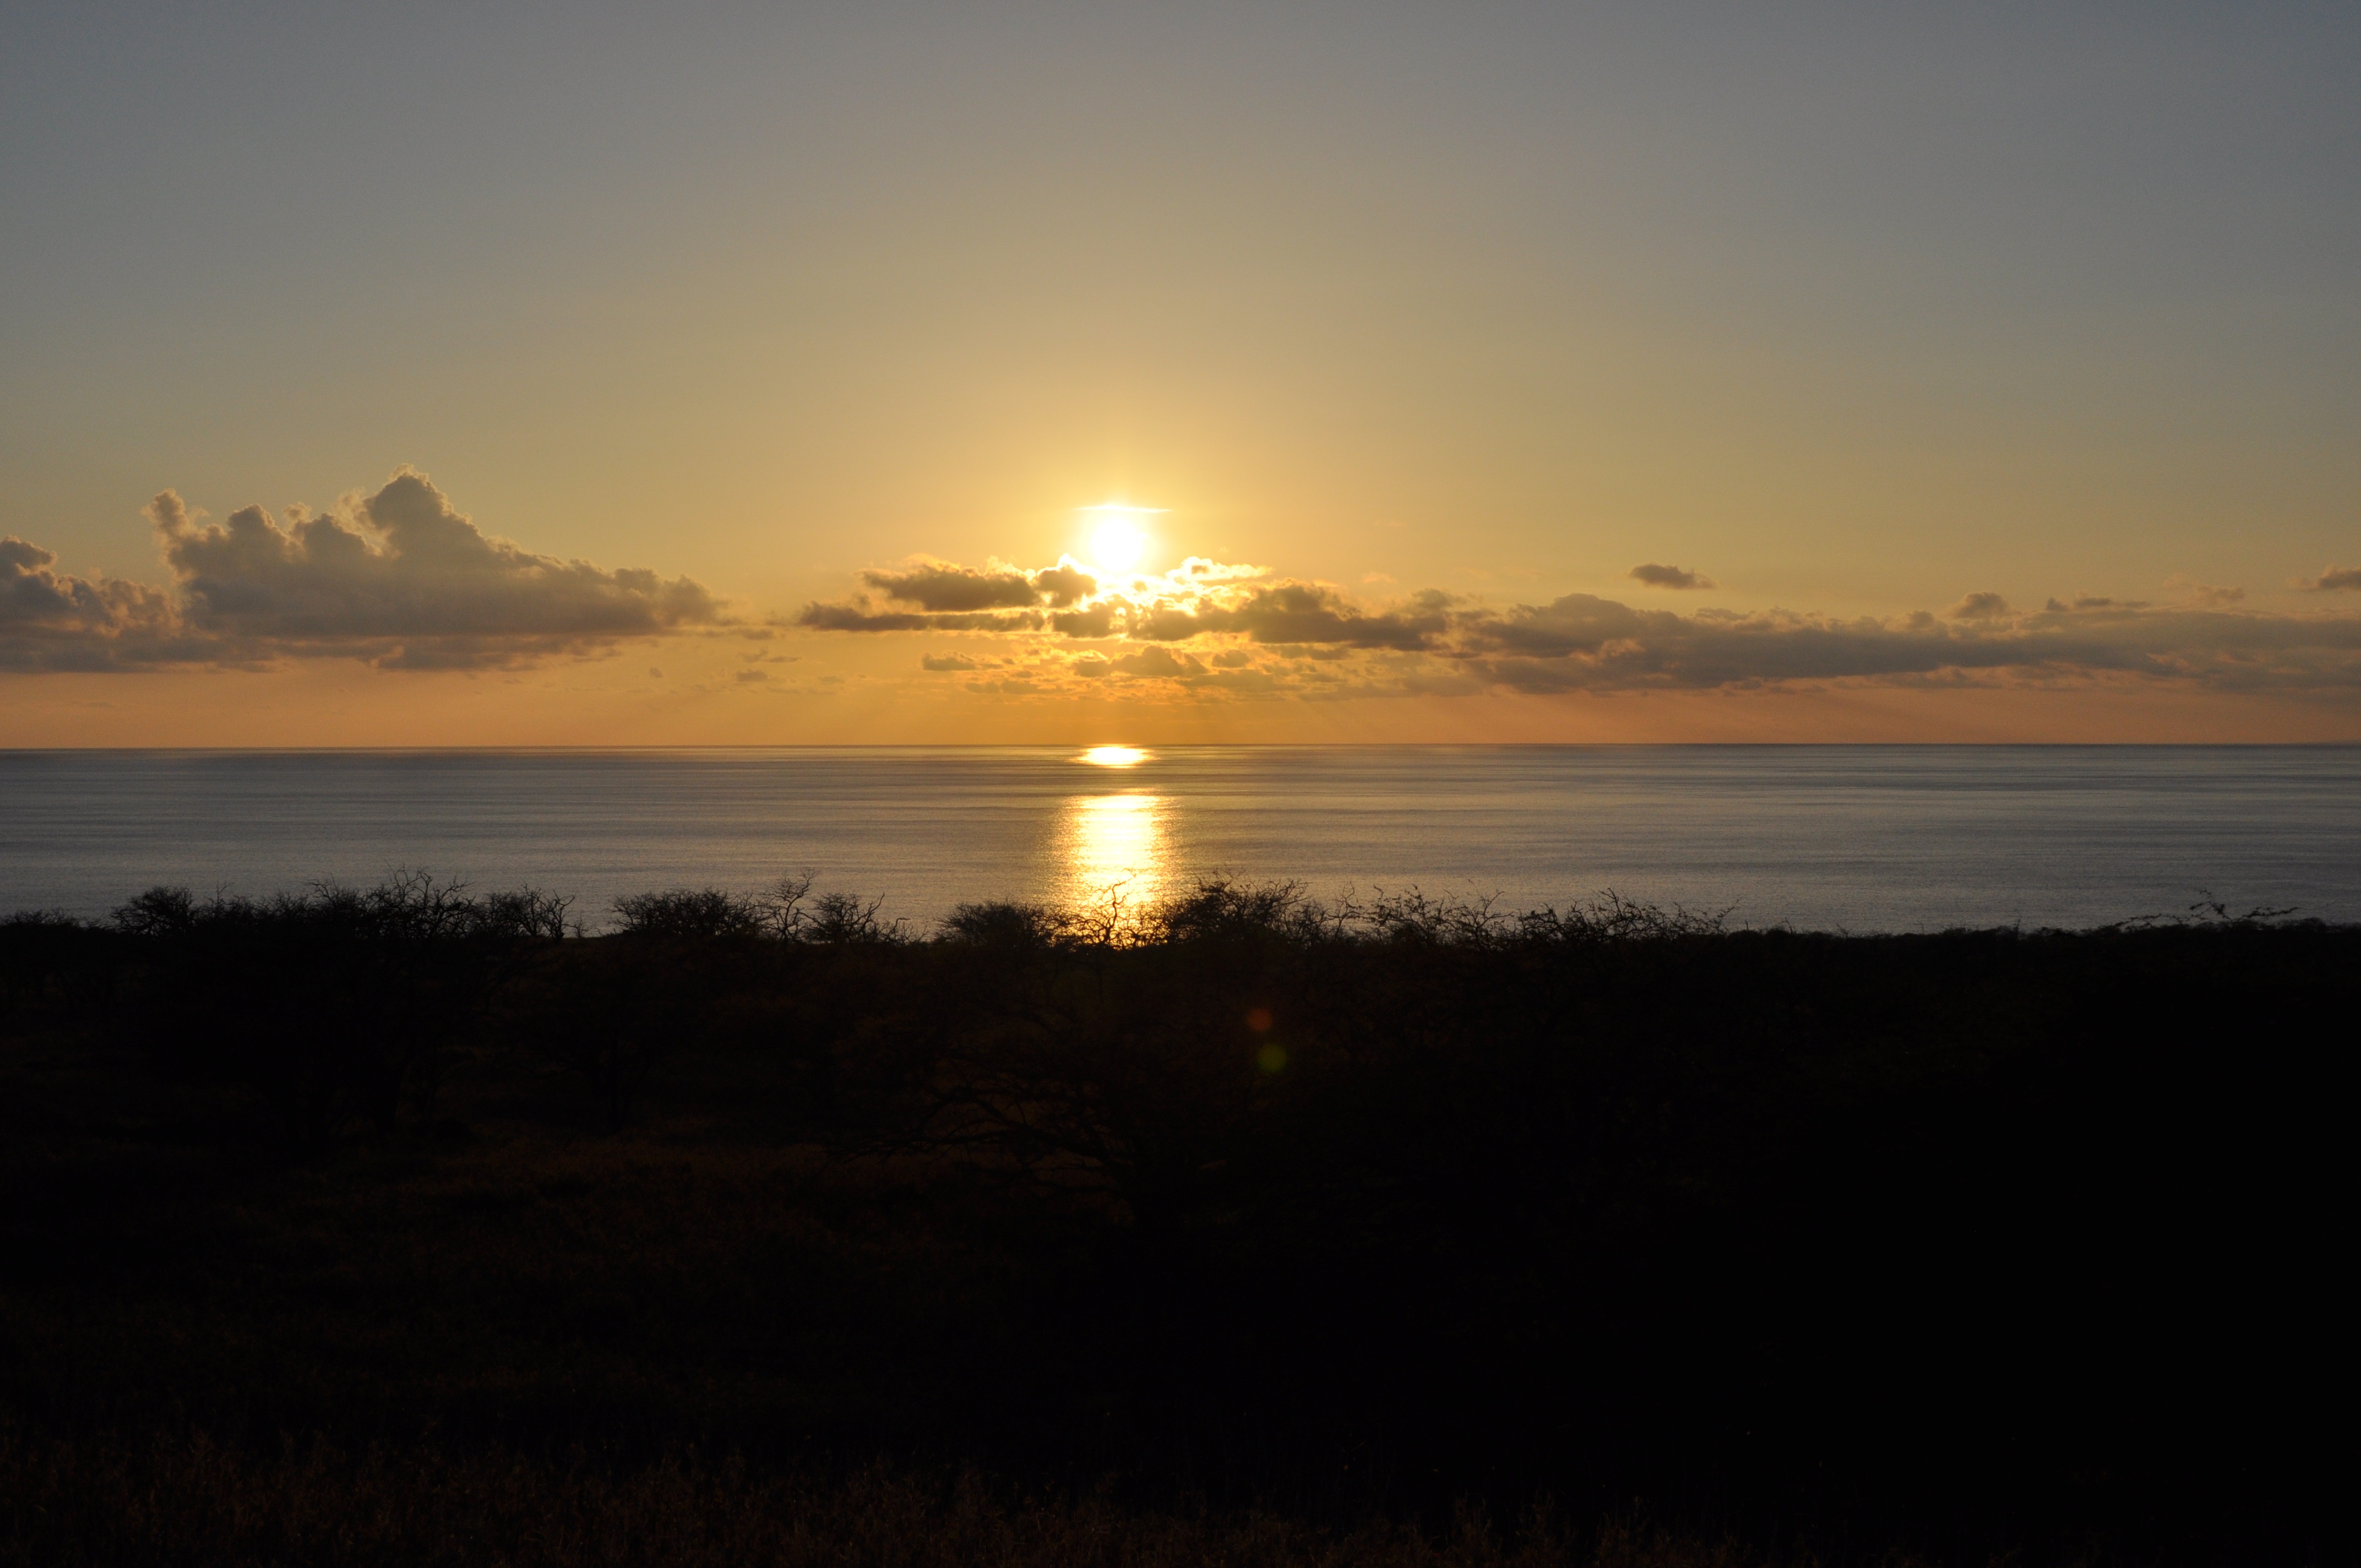
beach, sea, coast, ocean, horizon, cloud, sun, sunrise, sunset, sunlight, morning, shore, wave, dawn, dusk, evening, bay, beautiful, afterglow, beautiful landscape, atmospheric phenomenon